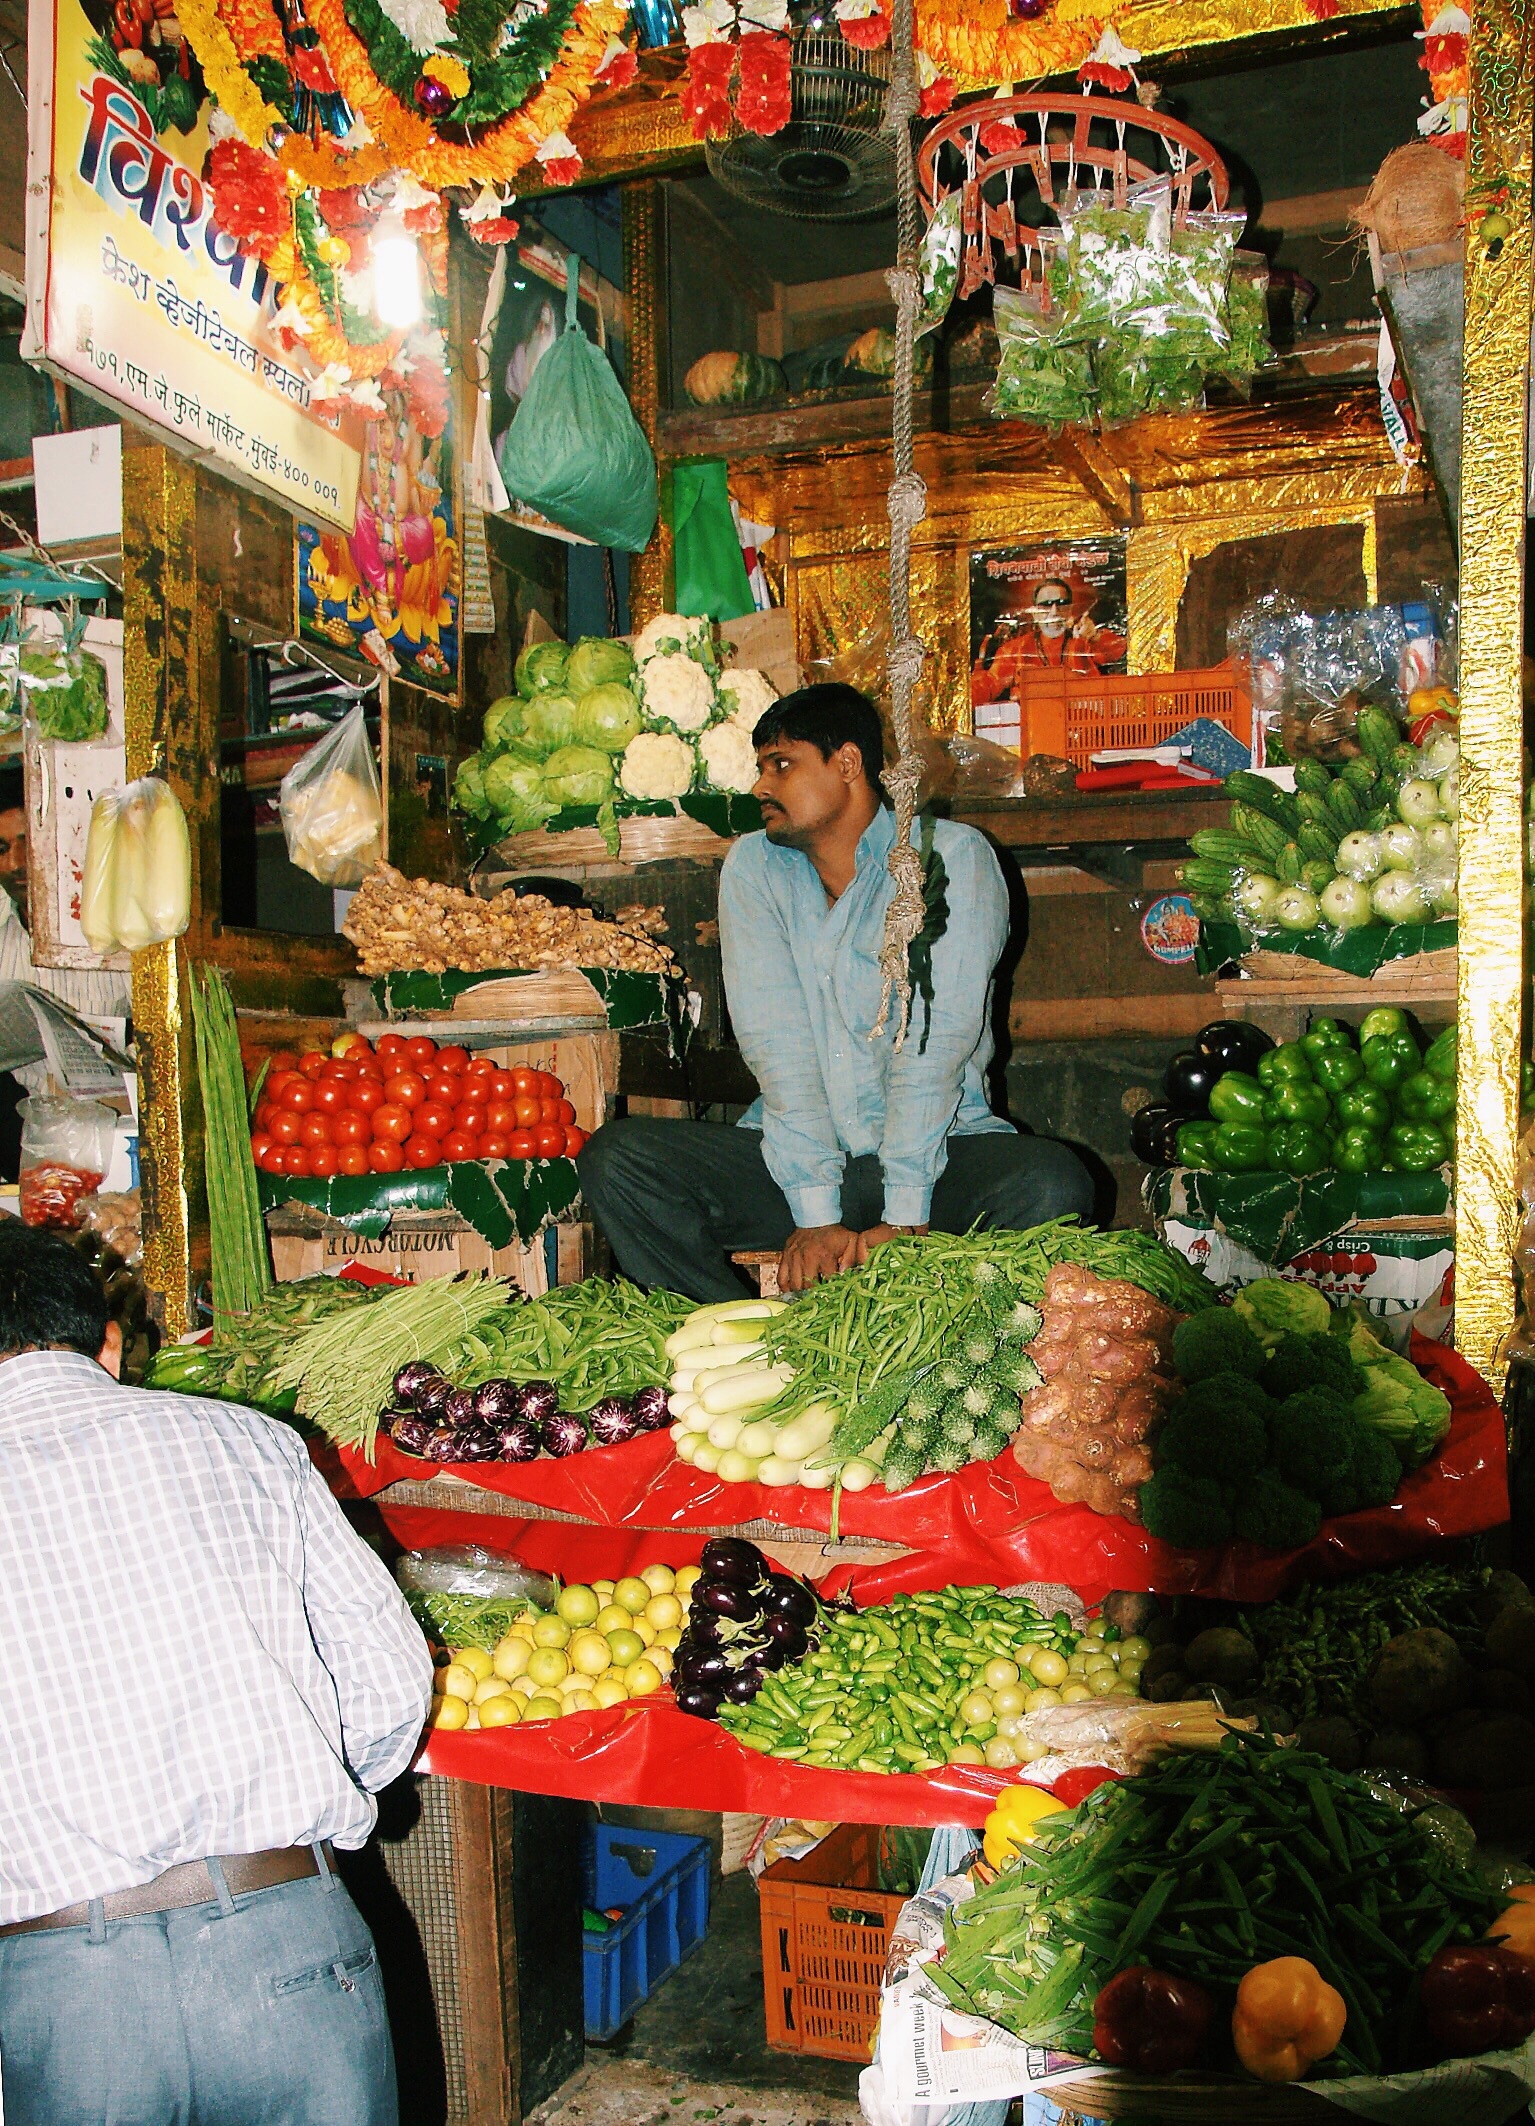
work, city, food, vendor, produce, bazaar, market, marketplace, public space, stall, vegetables, fruits, poverty, india, grocery store, floristry, retail, human settlement, greengrocer